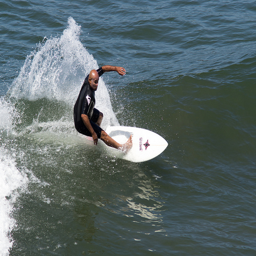
A bald man wearing a black surf suit rides a white surfboard on a small ocean wave.
A male surfer riding a white surfboard toward shore.
A man is surfing on a small wave.
A bald surfer is catching an ocean wave.
A man surfs on a white surf board on a small wave